Herschel Green

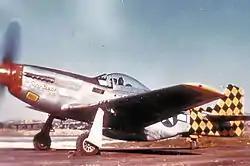
Checkertail P-51D Mustang of the 325th Fighter Group

Green flew in 1943 and 1944 in the North Africa and Italian campaigns with the 325th Fighter Group. By the end of 1944, he had flown 100 missions and received the Distinguished Service Cross, Purple Heart, Air Medal with 25 Oak Leaf Clusters, Silver Star, and two Distinguished Flying Crosses.